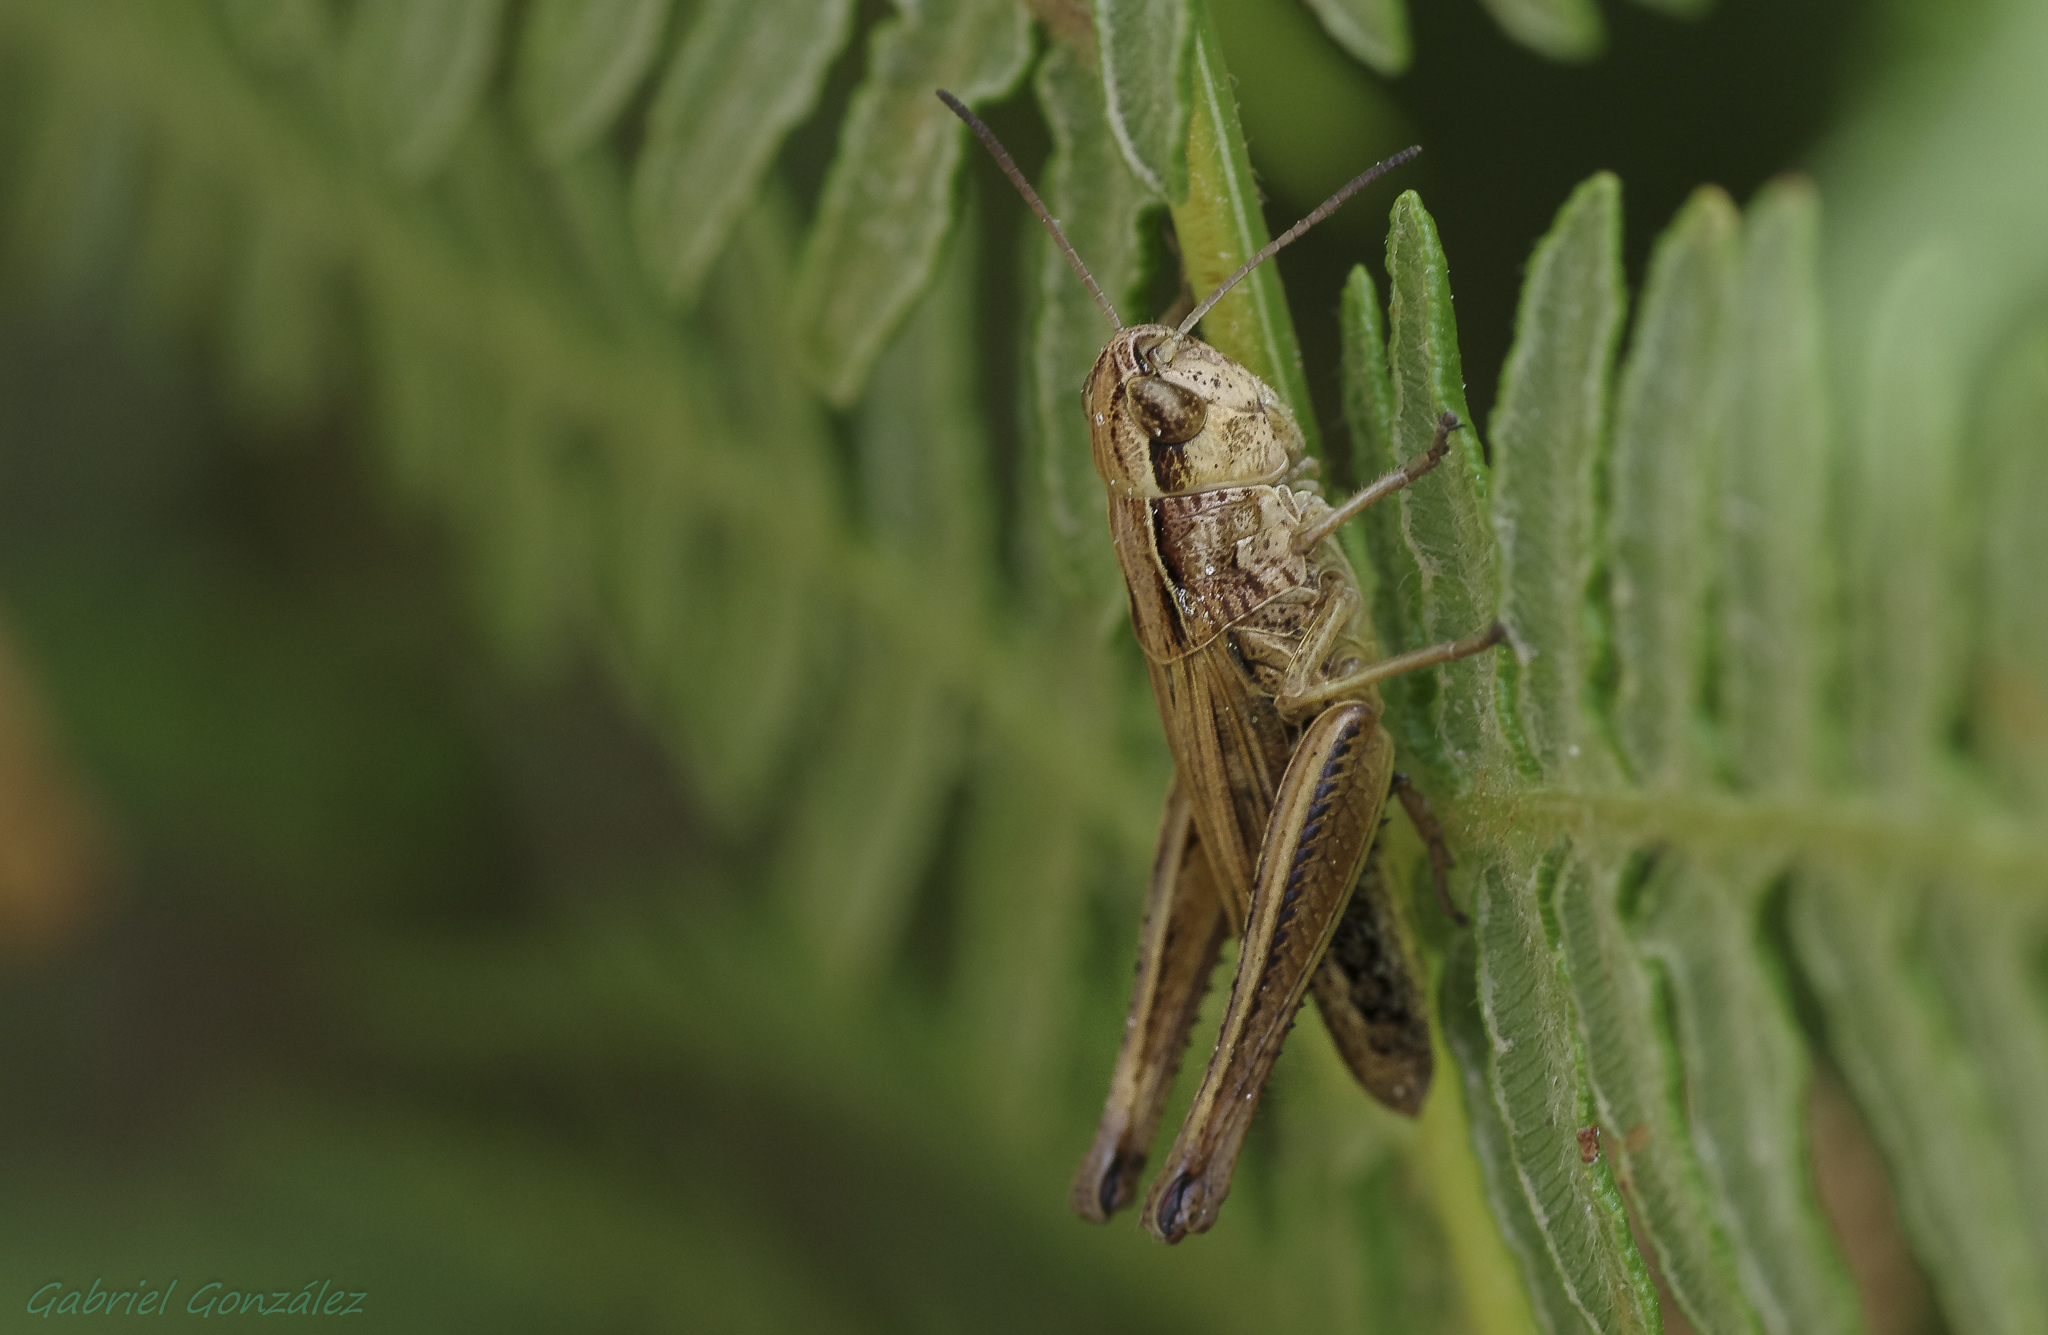
nature, grass, photography, leaf, flower, wildlife, green, insect, macro, flora, fauna, invertebrate, close up, animals, naturaleza, tamron90mm, ggl1, gaby1, xovesphoto, animales, pentaxk5, gphoto, macro photography, grass family